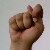
The image shows a hand gesture representing the letter 'T' in Indian Sign Language.